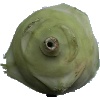
Label: Kohlrabi 1